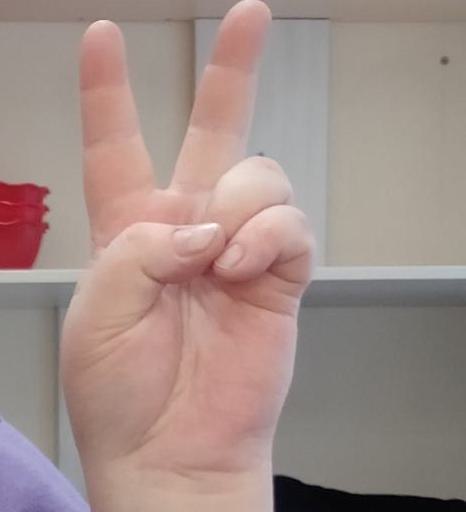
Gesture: peace